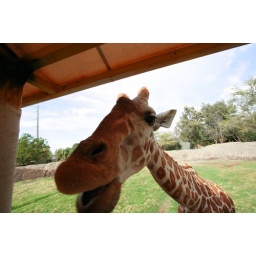
I think she recongized us in the zoo because she tried to get in the bus to come back home with us.